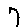
Label: 7